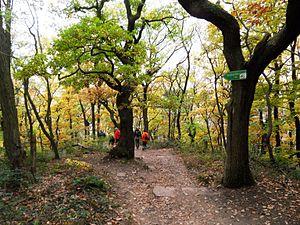
Le Niederwald bei Rüdesheim est un espace forestier en Allemagne, situé dans la zone de moyenne montagne du Rheingaugebirge au sud-ouest du hoher Taunus. D'orientation Est-ouest, il a une longueur de 3 km et une largeur de 1 km. Il atteint dans le nord-est le Taunushauptkamm par le plateau de l'Ebental dont il est séparé par la vallée du Eichbach qui se jette dans le Rhin entre Aulhausen et Assmannshausen. Le Niederwald est situé dans l'angle formé à l'entrée de la vallée du Rhin près du Binger Loch.